Opitsvet Lake

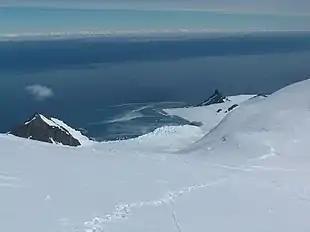
Brunow Bay from Tangra Mountains; Samuel Point with the snow-covered Opitsvet Lake is on the right

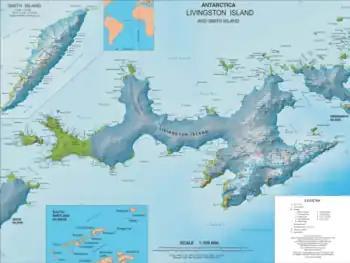
Map of Livingston Island and Smith Island

Opitsvet Lake is the lake extending 420 m in west–east direction and 410 m in north–south direction on the southeast coast of Rozhen Peninsula, Livingston Island in the South Shetland Islands, Antarctica. It has a surface area of 11 ha and is separated from the waters of Brunow Bay on the east and Bransfield Strait on the south by a 70 to 150 m wide strip of land. The area was visited by early 19th century sealers.